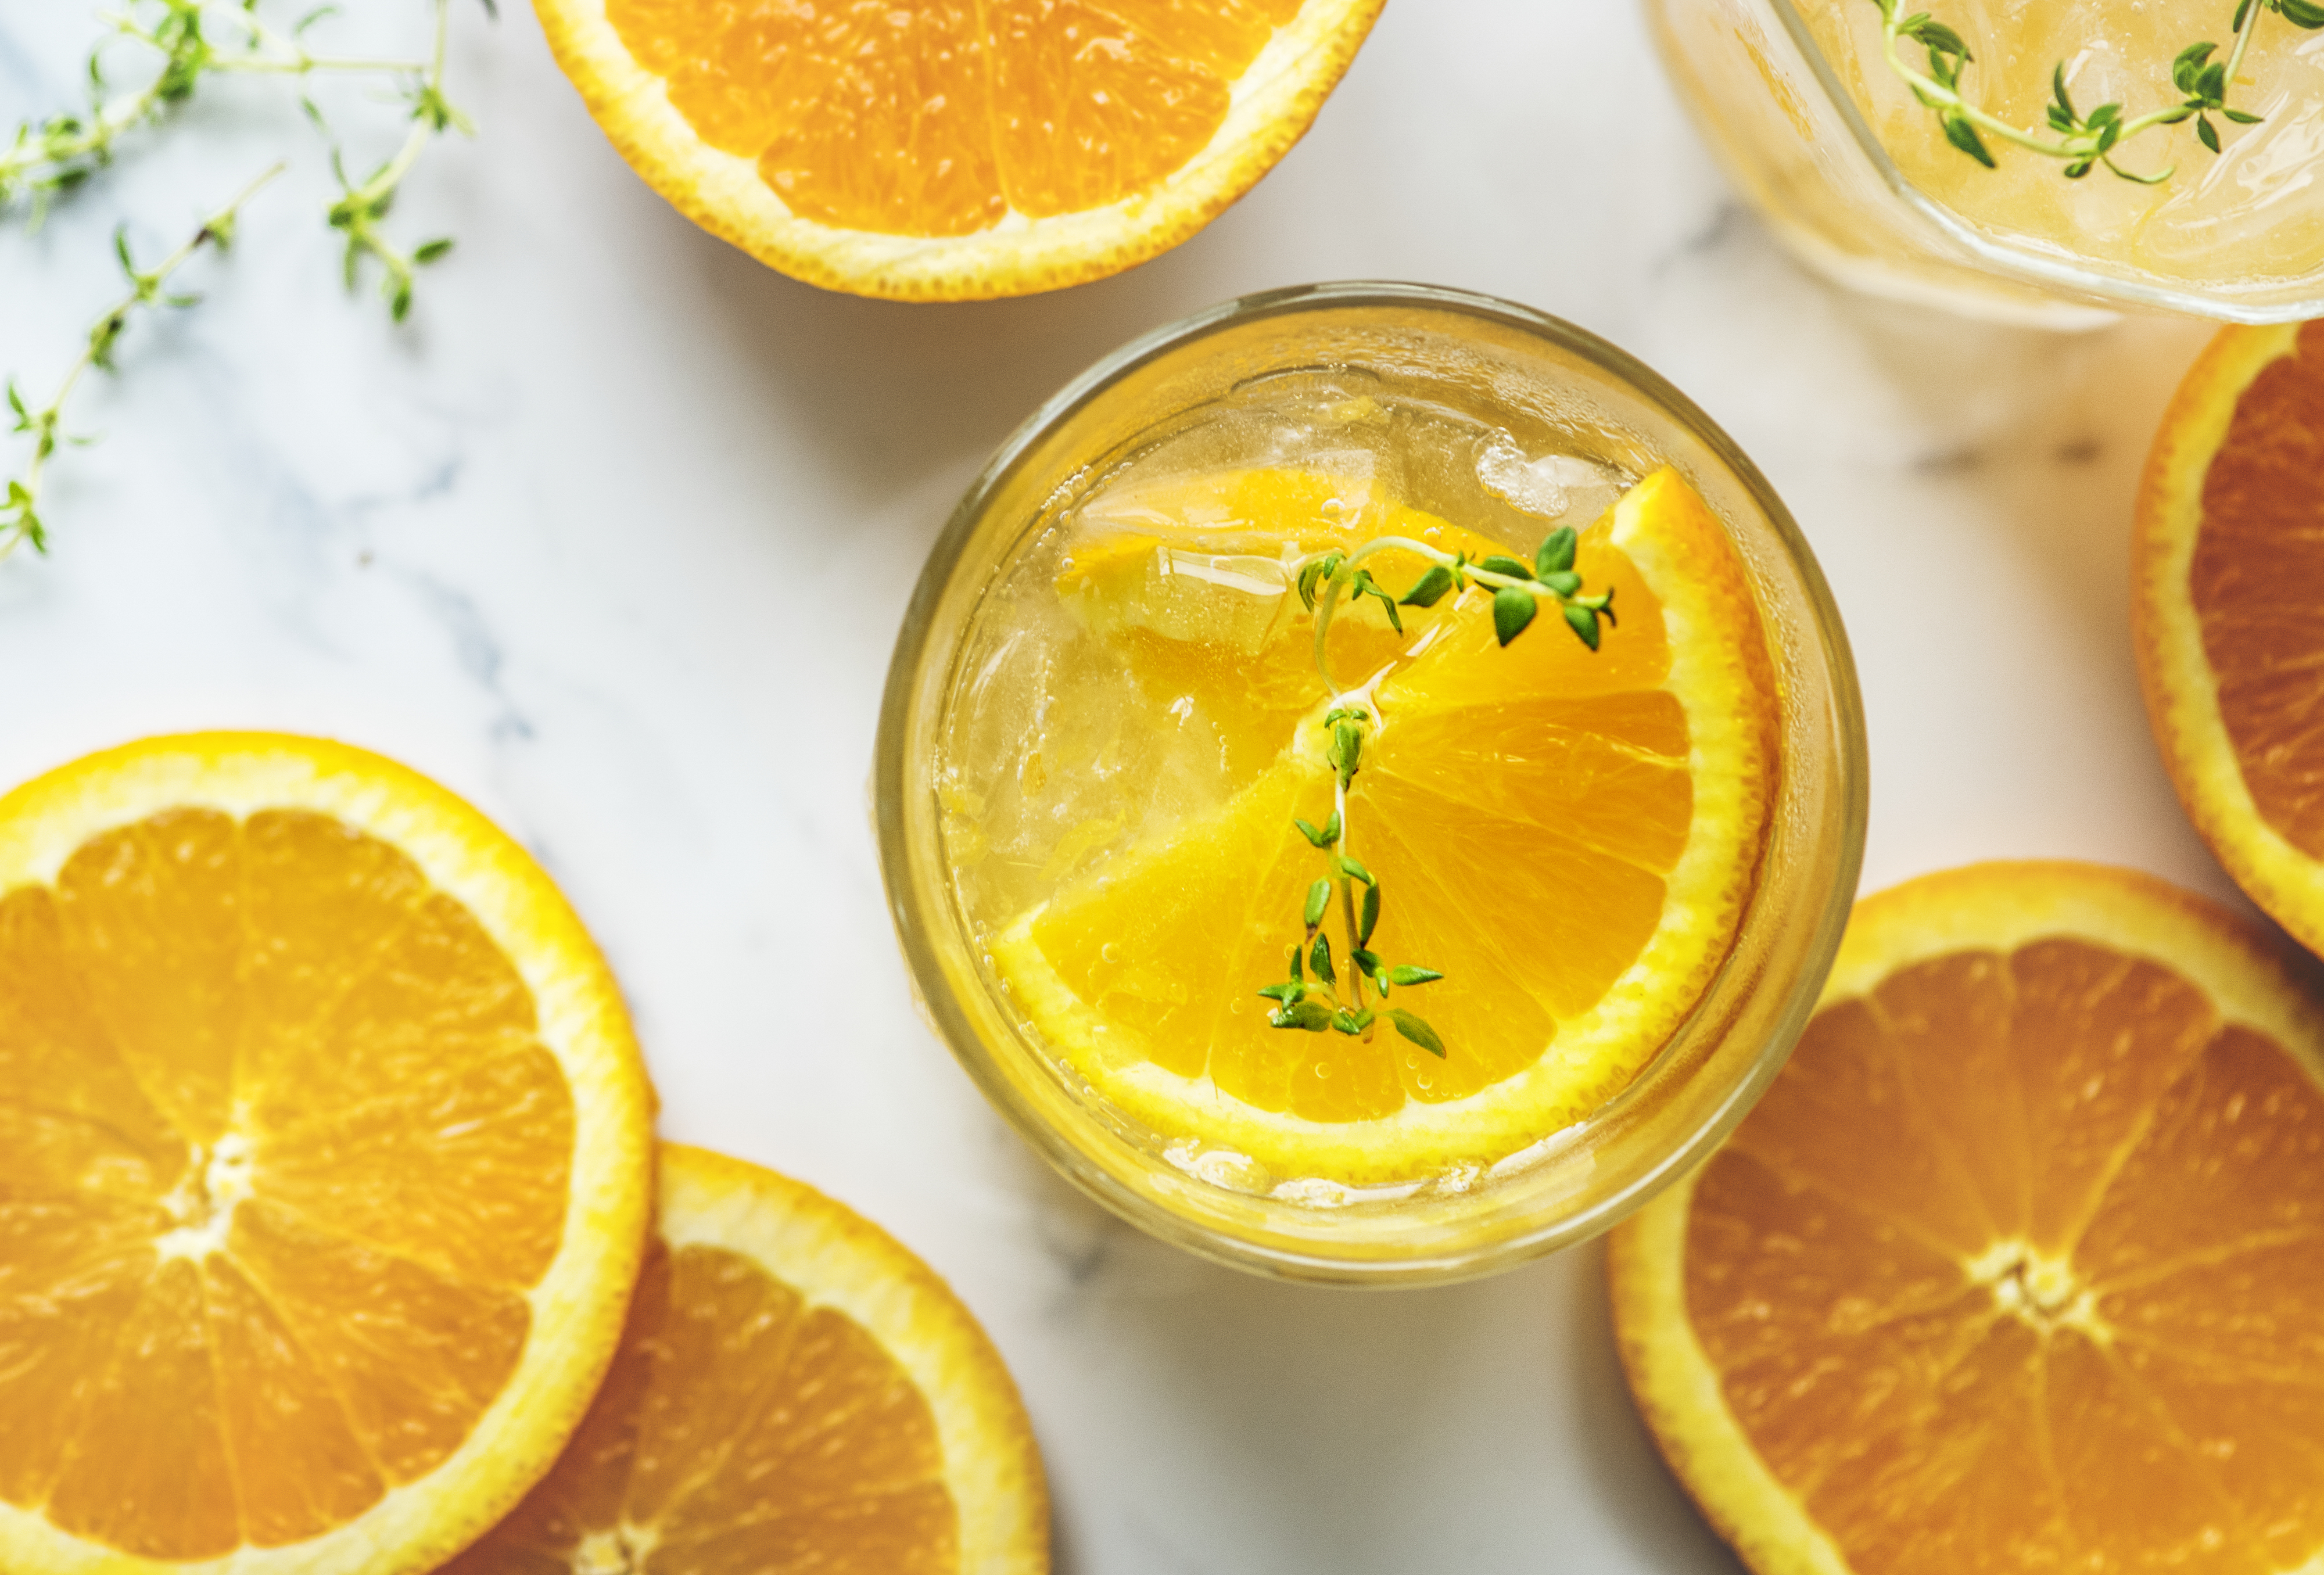
antioxidant, beneficial, beverage, closeup, cold water, dehydration, detox, detox drink, detox water, drink, drinking, flavored, food photography, fresh, freshness, fruit, fruit flavored water, fruit infused water, healthcare, healthy, herb, homemade, hydrated, infused water, ingredients, juice, macro, menu, metabolism boosting, natural, nutrients, nutritious, orange, orange and thyme, organic, recipe, refreshing, refreshment, rehydration, soda, sparkling, summer, tasty, thirsty, thyme, vitamin, water, wellbeing, wellness, citric acid, food, vegetarian food, orange drink, lemon lime, citrus, lemon, lemonade